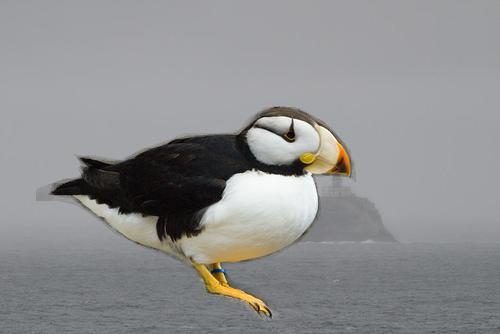
Bird species: Horned_Puffin
Bird type: waterbird
Background: water